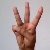
The image shows a hand gesture representing the letter 'W' in Indian Sign Language.